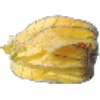
Label: Physalis with Husk 1